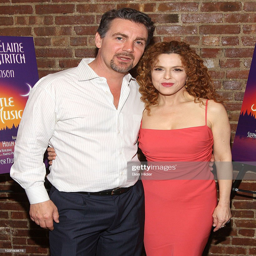
actor and theatre actor attends the opening night after party for the new cast at person .